Osthofen

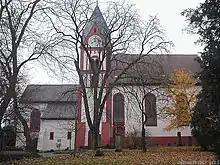
"Bergkirche"

From 1949 to 2013, the "Wonnegauer Winzerfest" (“Wonnegau Winemakers’ Festival”) was held yearly in Osthofen. Among this days-long event's highlights were a great parade, the crowning of the Wonnegau Wine Queen and the traditional Monday wine tasting.